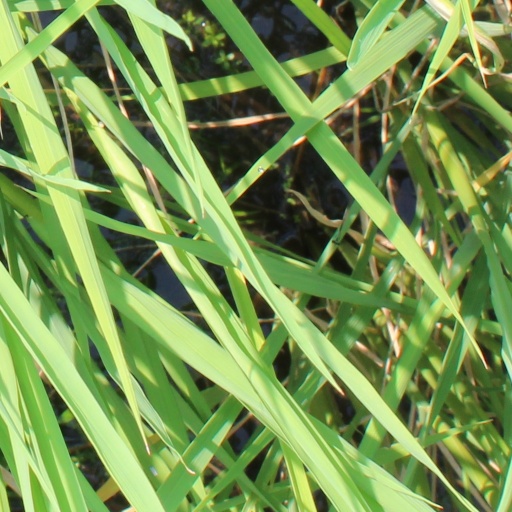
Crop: rice